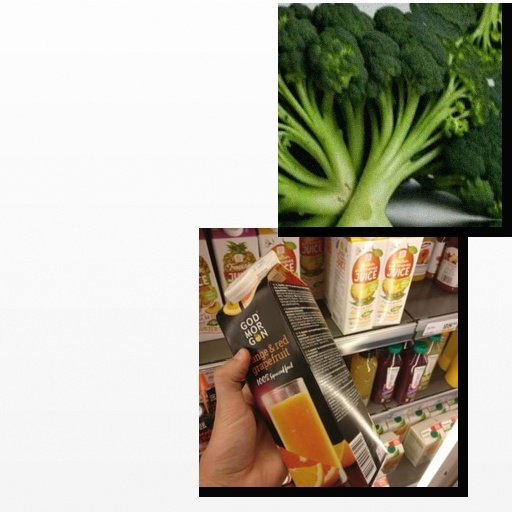
Food items: orange_red_grapefruit_juice, broccoli